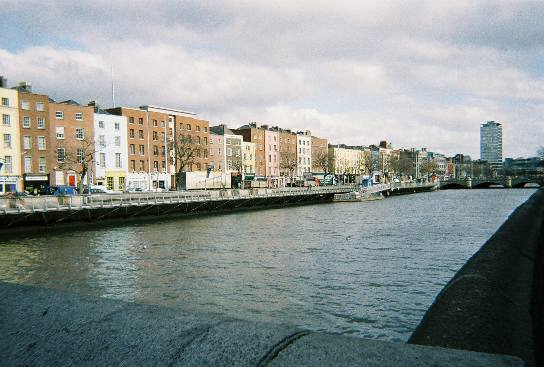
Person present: No